Yasuo Fukuda

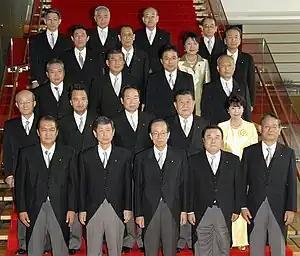
with the Ministers of Fukuda Government (at the Prime Minister's Official Residence on 26 September 2007)

In March 2008, Croatian president Stjepan Mesić presented Fukuda with the Grand Order of Queen Jelena with the Sash and the Croatian Morning Star. The decoration was given to Fukuda for his efforts in promoting friendly relations between Japan and Croatia.